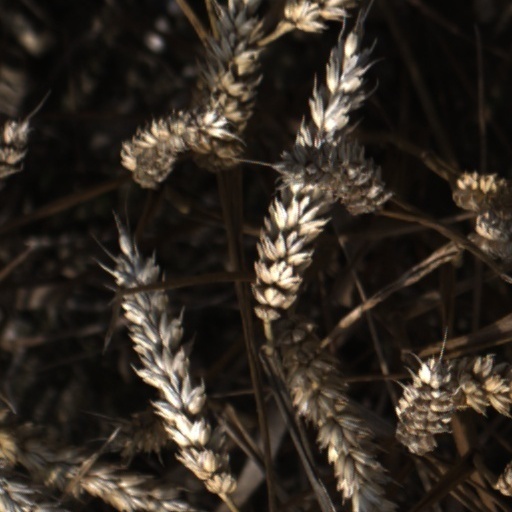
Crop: wheat